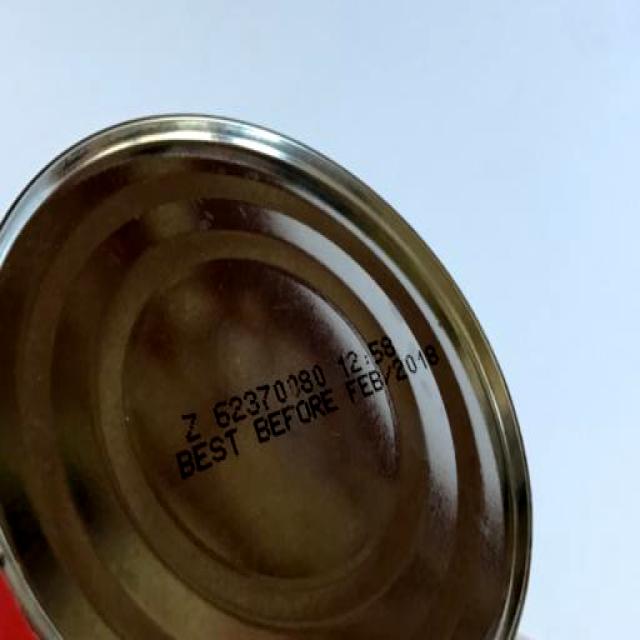
Label: Metal